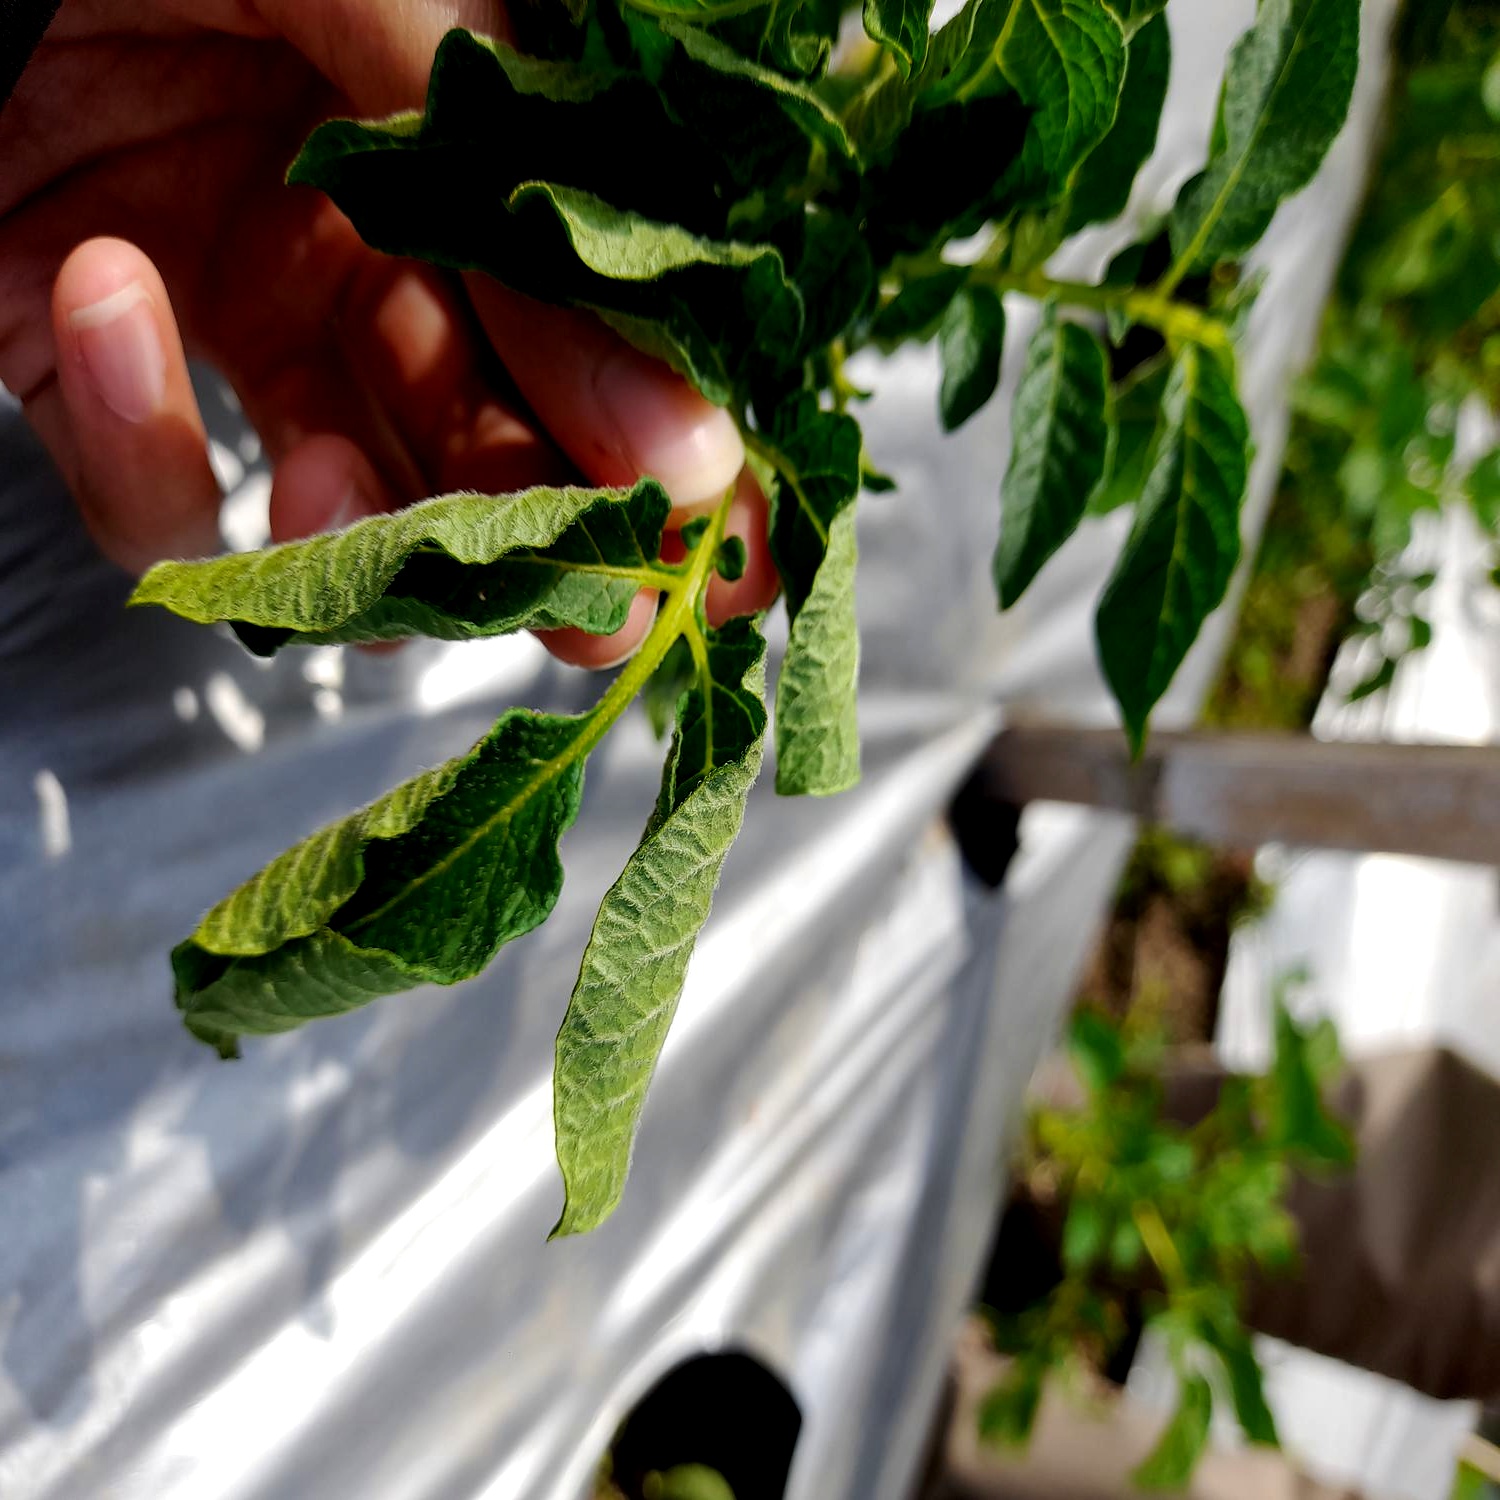
Etiqueta: Pudricion_Parda